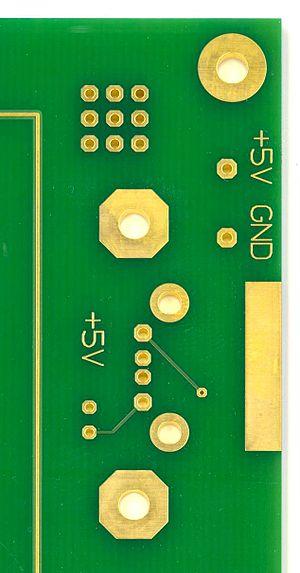
Circuit imprimé avec dorure et vernis vert